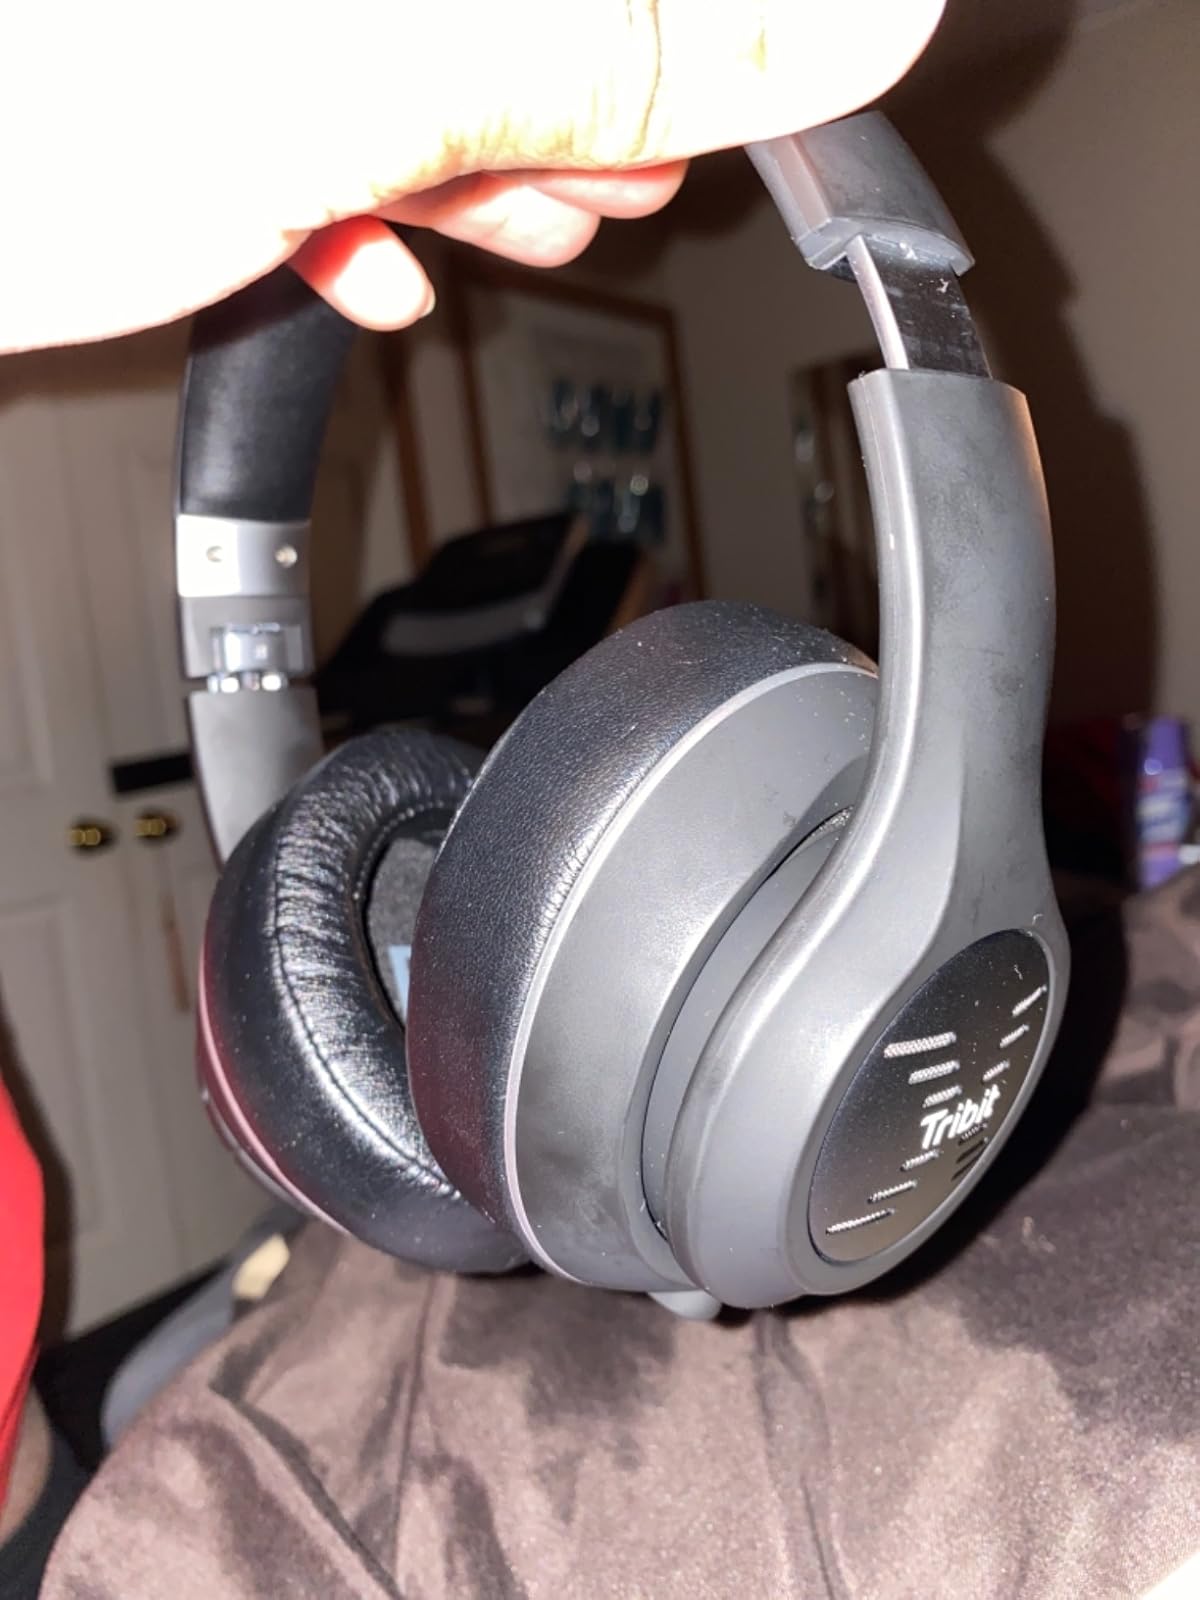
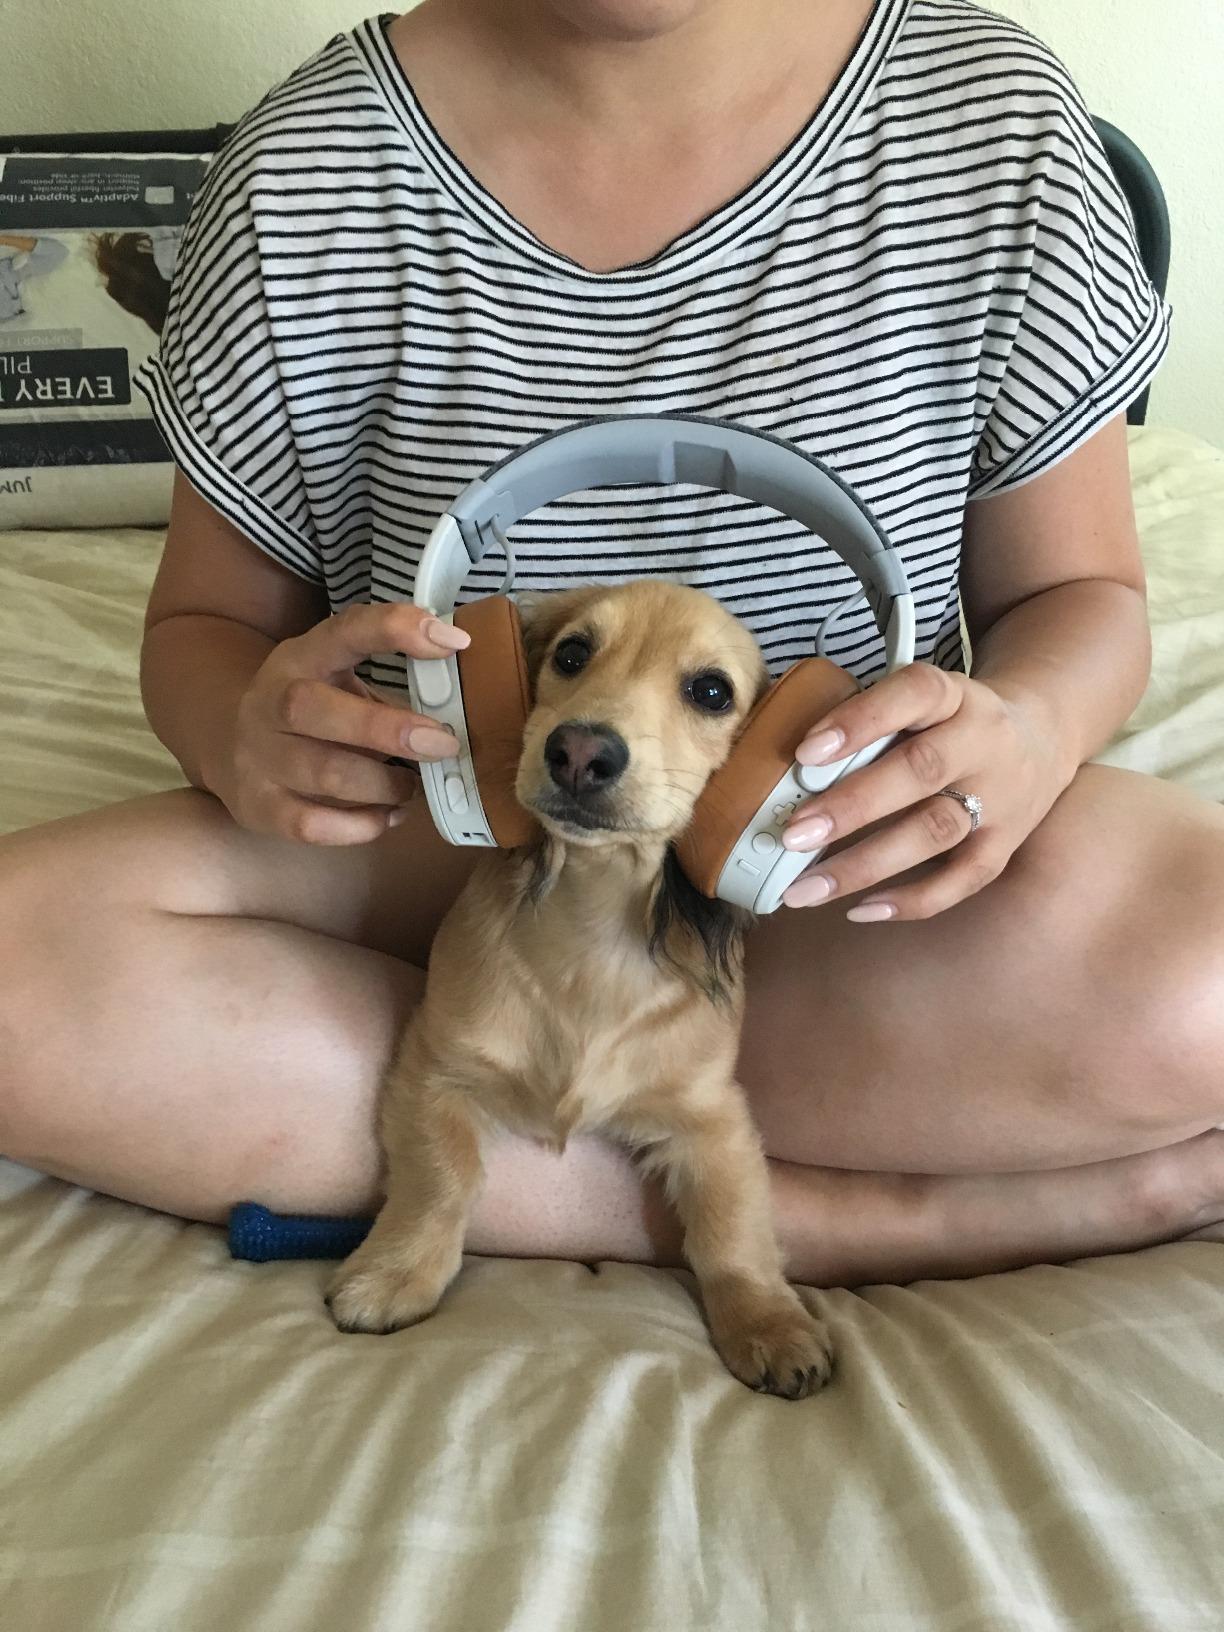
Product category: headphones
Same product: no